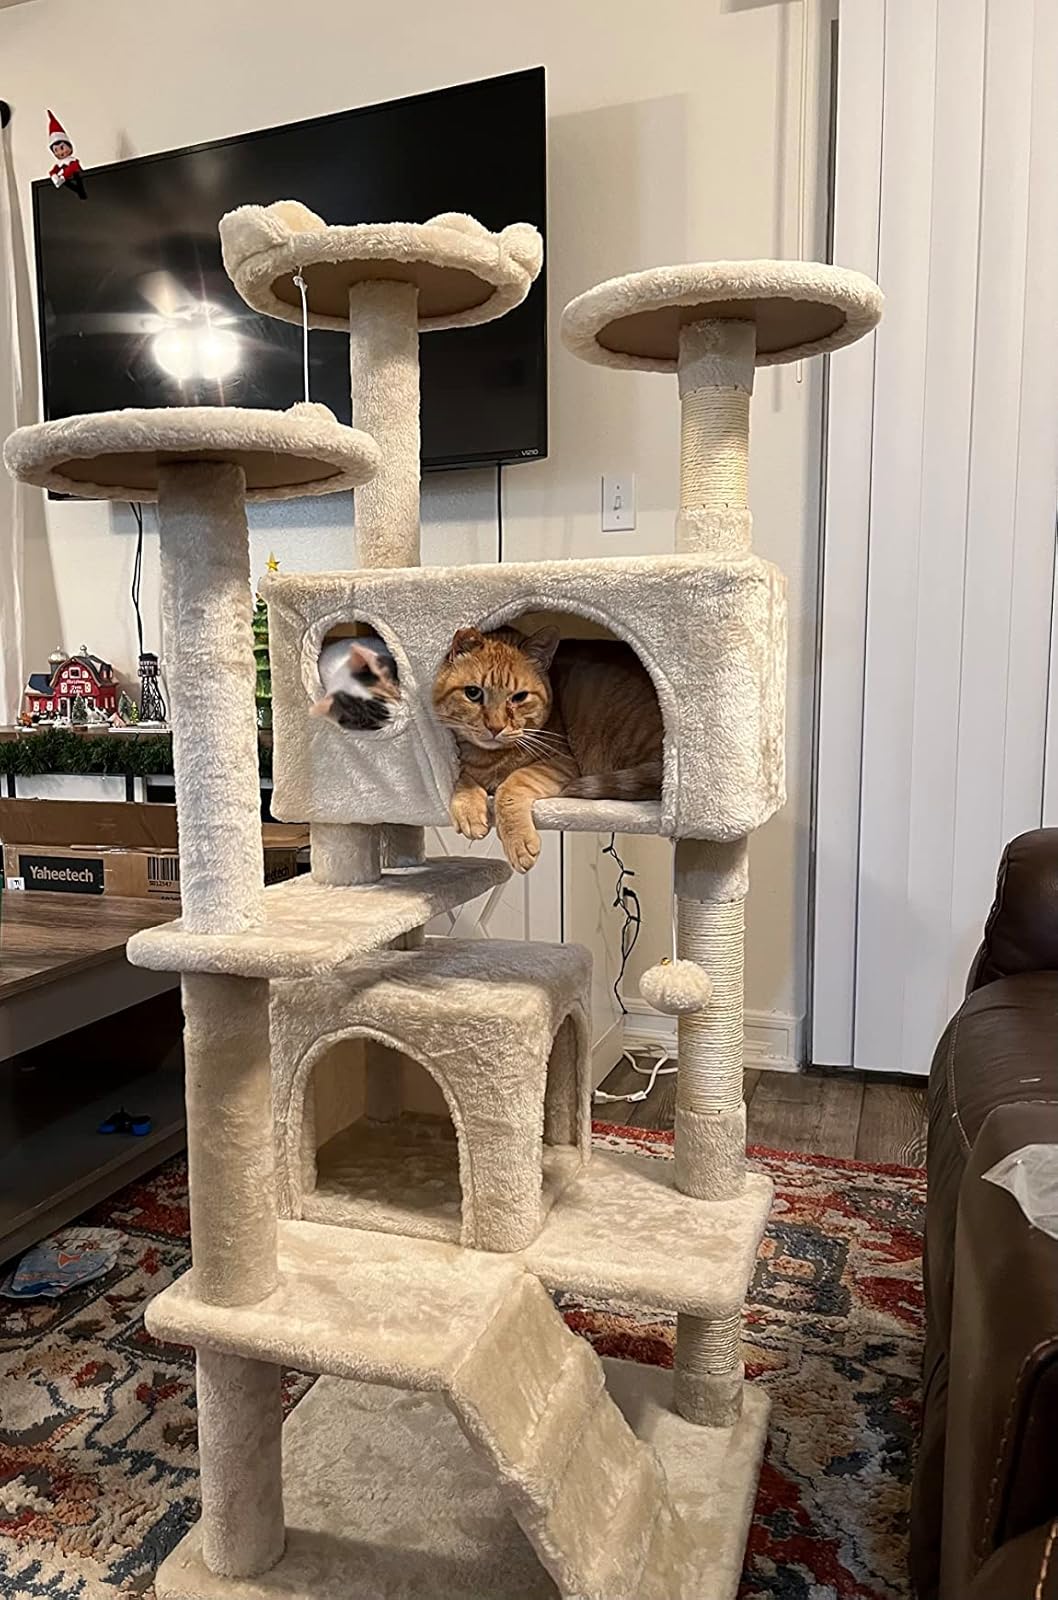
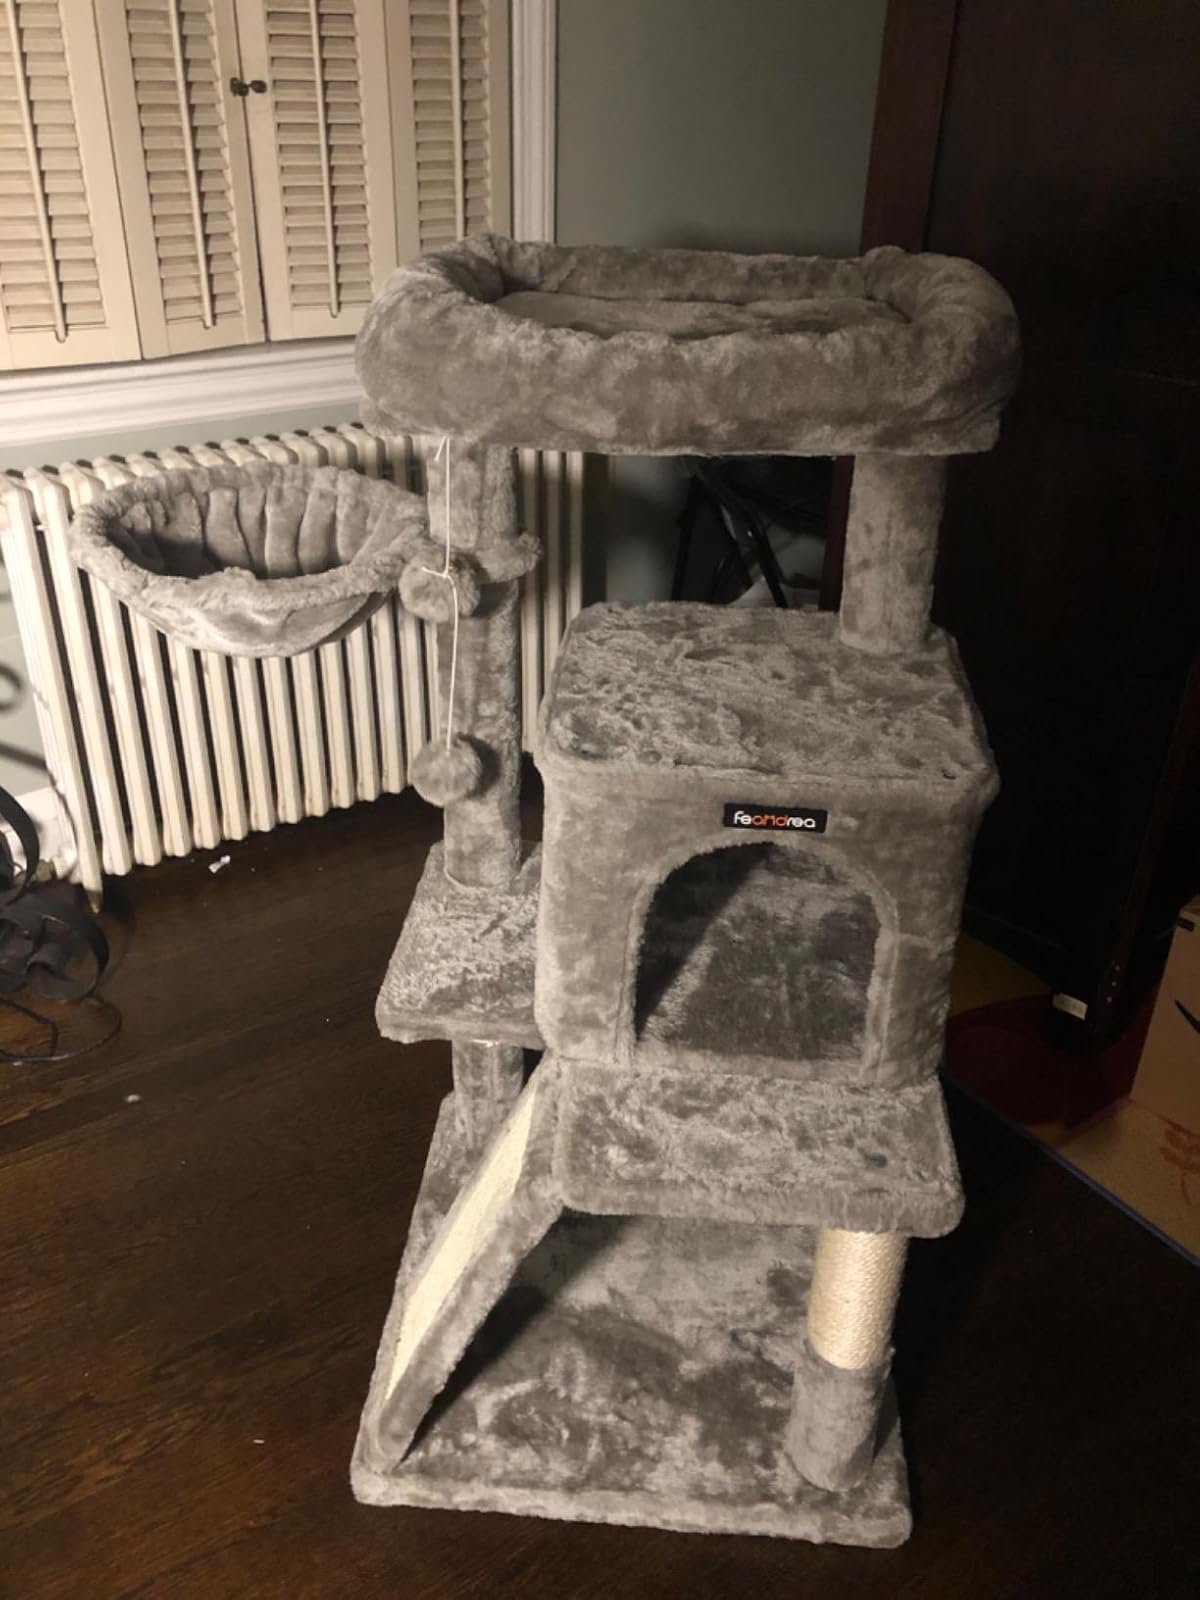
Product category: items_cat tree
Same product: no